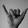
ASL letter: Y